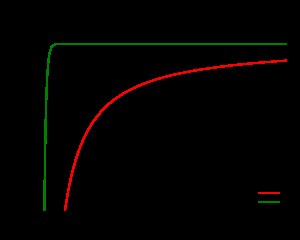
Yukawa-potentiale
Sammenligning mellem Coulomb-potentialet (rød) og Yukawa-potentialet (grøn). Det ses, at Yukawa-potentialet har kortere rækkevidde end det rene Coulomb-potentiale.
Et Yukawa-potentiale er inden for partikelfysik, atomfysik og kondenserede stoffer et potentiale, der går som en over afstanden - ligesom Coulomb-potentialet - men som også har en faktor, der falder eksponentielt med afstanden. Dette kan skrives som: